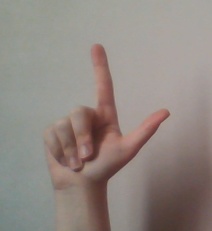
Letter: laam